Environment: real
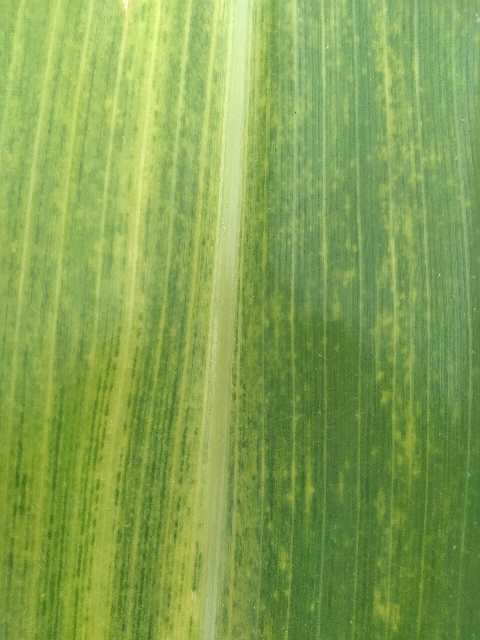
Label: lethal_necrosis